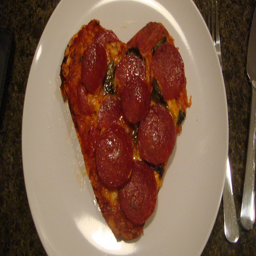
a hear shaped pepperoni pizza on a white plate
Heart shaped pizza with pepperoni and spinach on a plate.
A white plate containing a heart shaped pizza.
A heart shaped pepperoni pizza is on a white plate.
A heart shaped pizza ready to be served on a dinner plate.